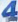
Number: 4